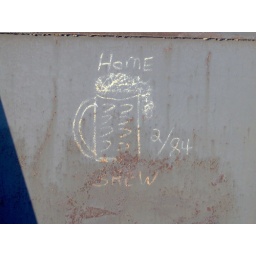
From a train bridge in NE MPLS.